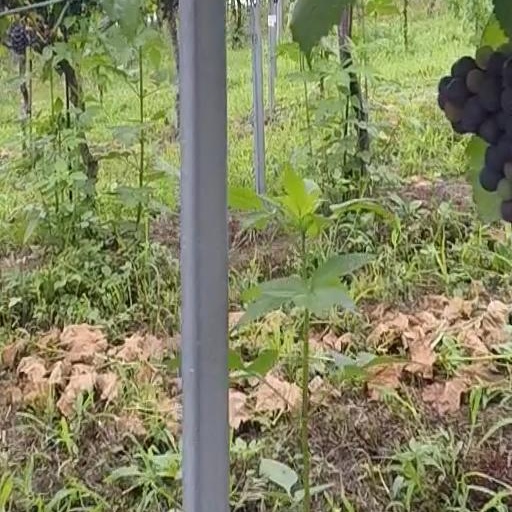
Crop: grape